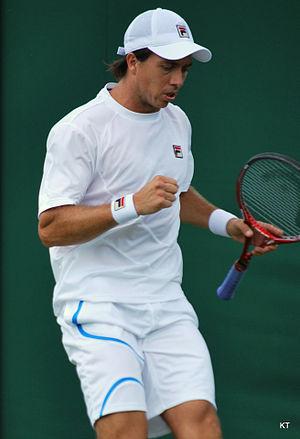
Carlos Berlocq, né le 3 février 1983 à Chascomús, est un joueur de tennis argentin, professionnel sur le Circuit ATP de 2001 à 2019.